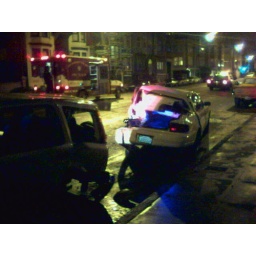
I got home from work and found the cars in front of my building had been rearranged.